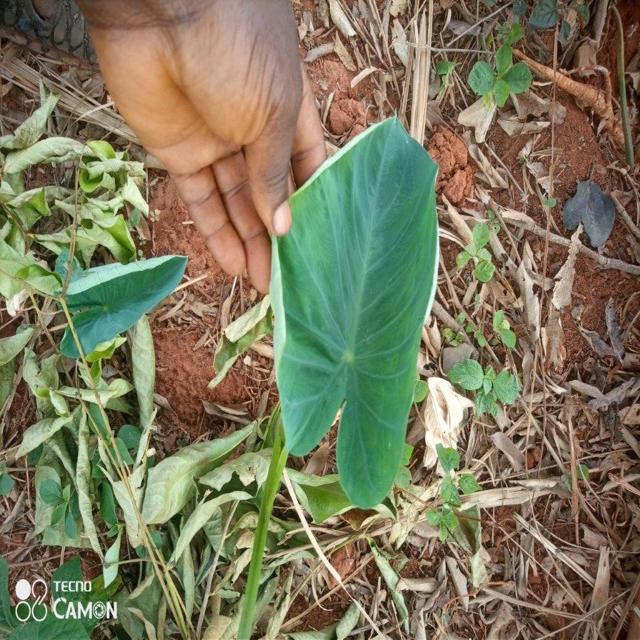
Label: Healthy